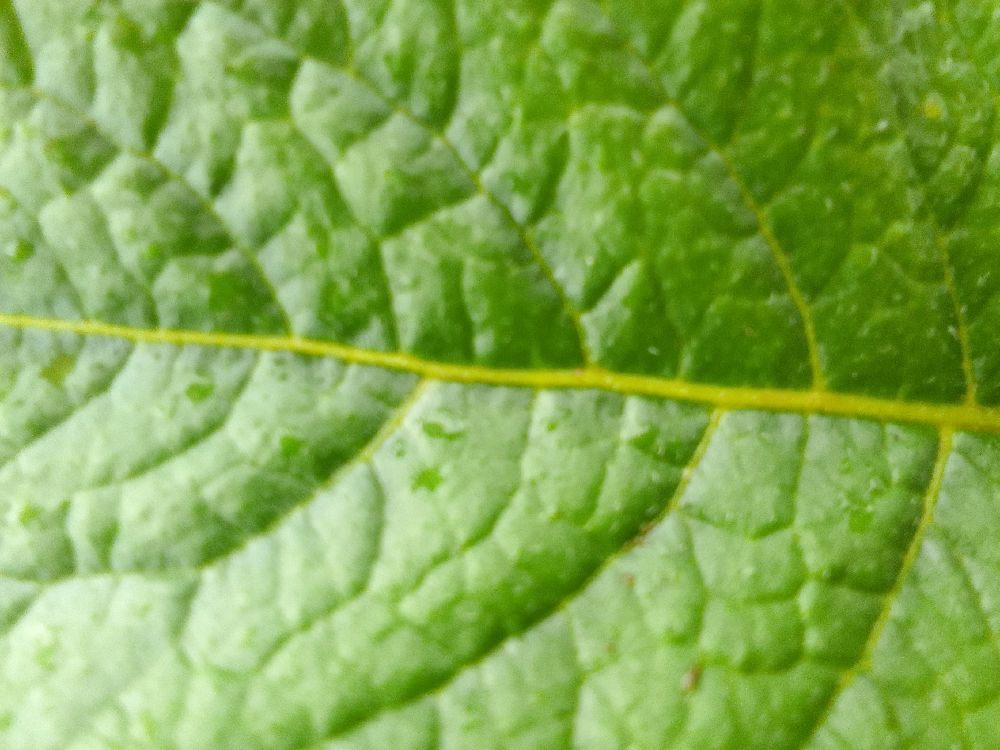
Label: Healthy